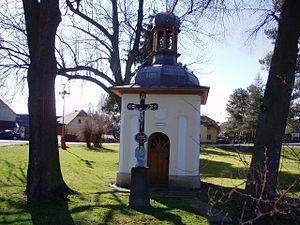
Lhota u Příbramě est une commune du district de Příbram, dans la région de Bohême-Centrale, en Tchéquie. Sa population s'élevait à 480 habitants en 2020.